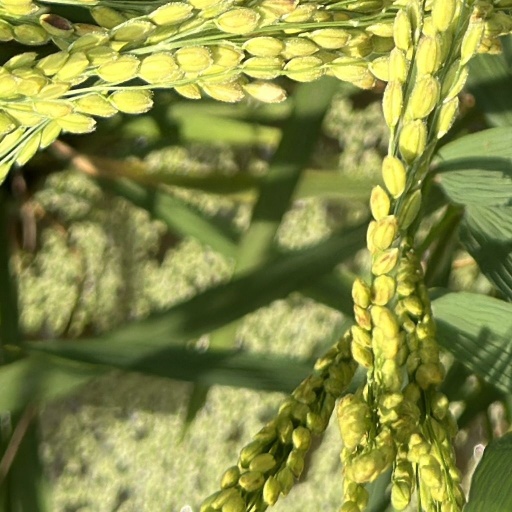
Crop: rice